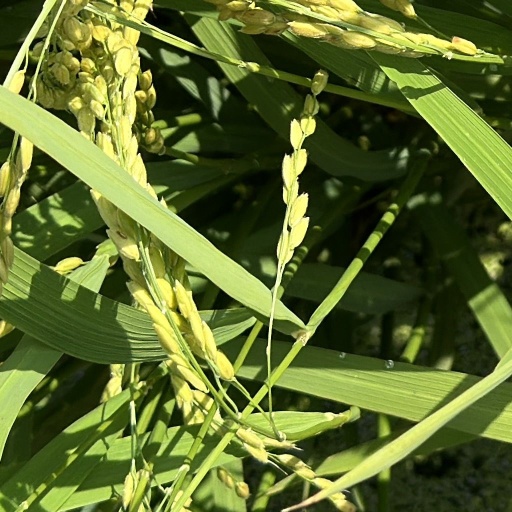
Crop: rice